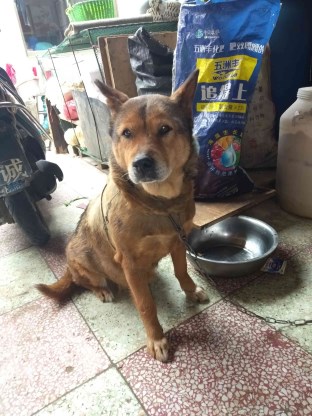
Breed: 3336-n000121-chinese_rural_dog